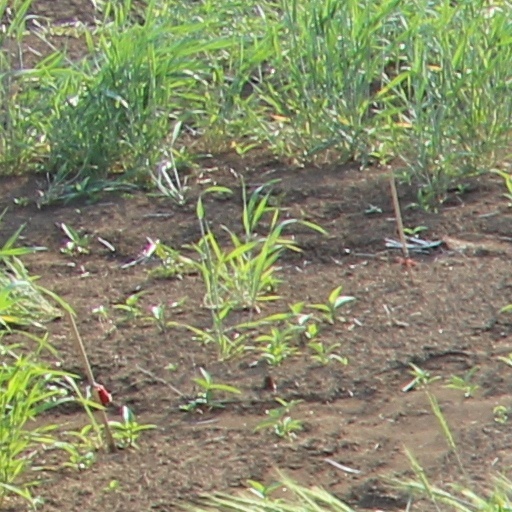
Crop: wheat